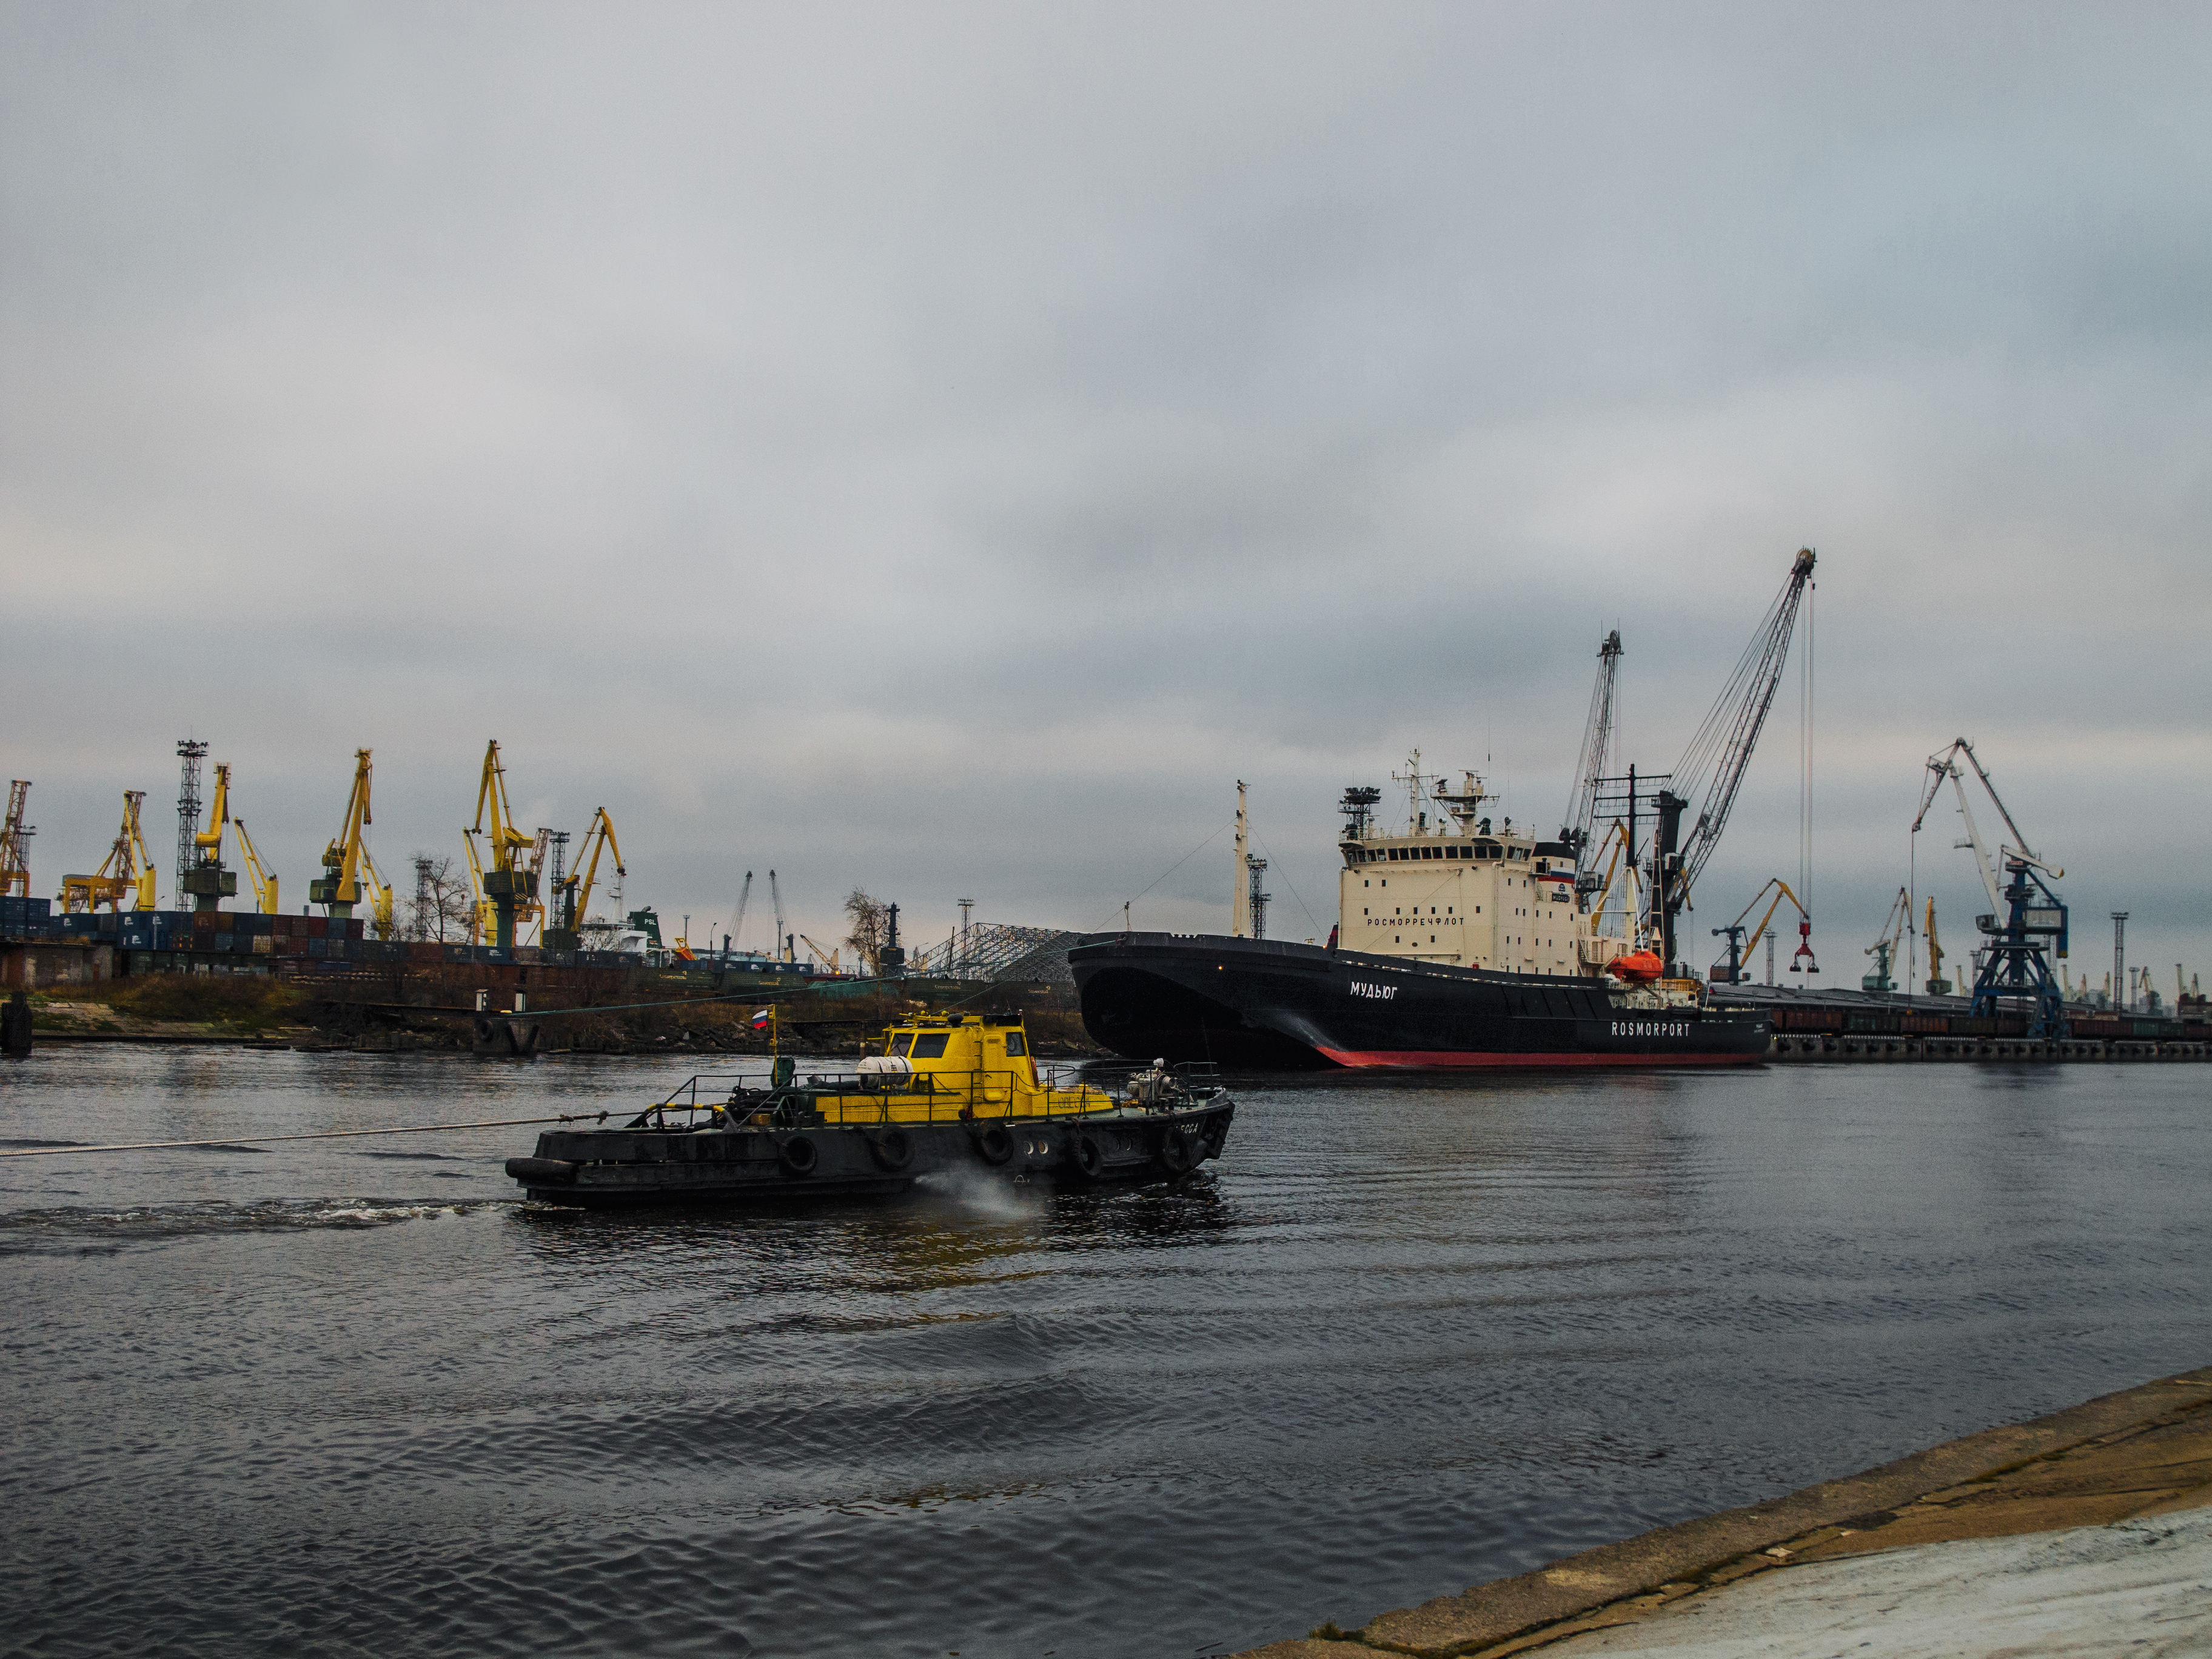
image, sky, watercraft, water, boat, machine, ship, port, naval architecture, crane, crane vessel floating, channel, water transportation, cargo ship, boats and boating equipment and supplies